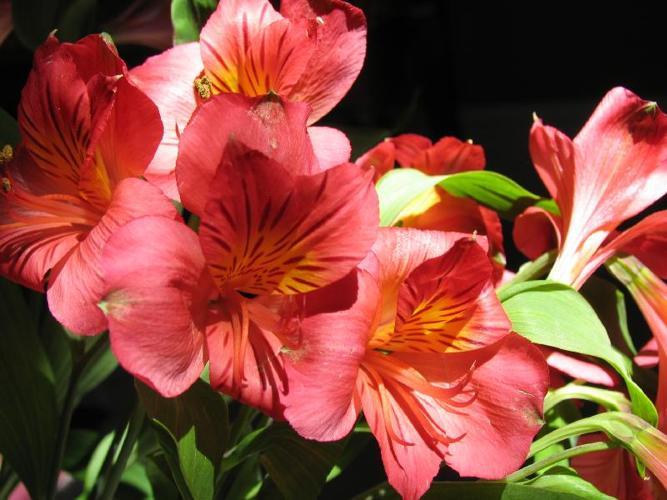
Label: peruvian lily